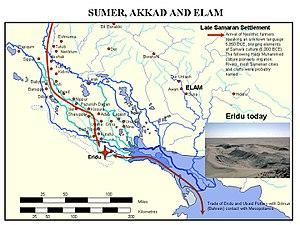
L'histoire des grandes puissances présente une chronologie des Nations ou États qui ont dominé le Monde depuis les prémices de l'Antiquité jusqu'à nos jours de par leur statut politique, économique, technologique et/ou militaire avancé. Ce statut permet de jouir d'une influence et d'un rayonnement internationaux peu égalés sur un même espace temporel et spatial. Pourtant, lorsqu'un pays y accède, il n'est pas pour autant légitimé par l'ensemble de la communauté internationale et encore moins établi de façon irréversible dans sa position. En effet, du fait de la volonté plus ou moins affichée de chaque État de s'imposer sur la scène mondiale, on constate que bon nombre de civilisations ont pu accéder à la place de leader mais que peu d'entre elles ont pu la conserver plus de quelques siècles. Bien que la longévité de certaines relève d'une gestion optimale vis-à-vis de l'époque considérée, il y a toujours eu une période de déclin au cours de laquelle les rapports de force ont été modifiés.